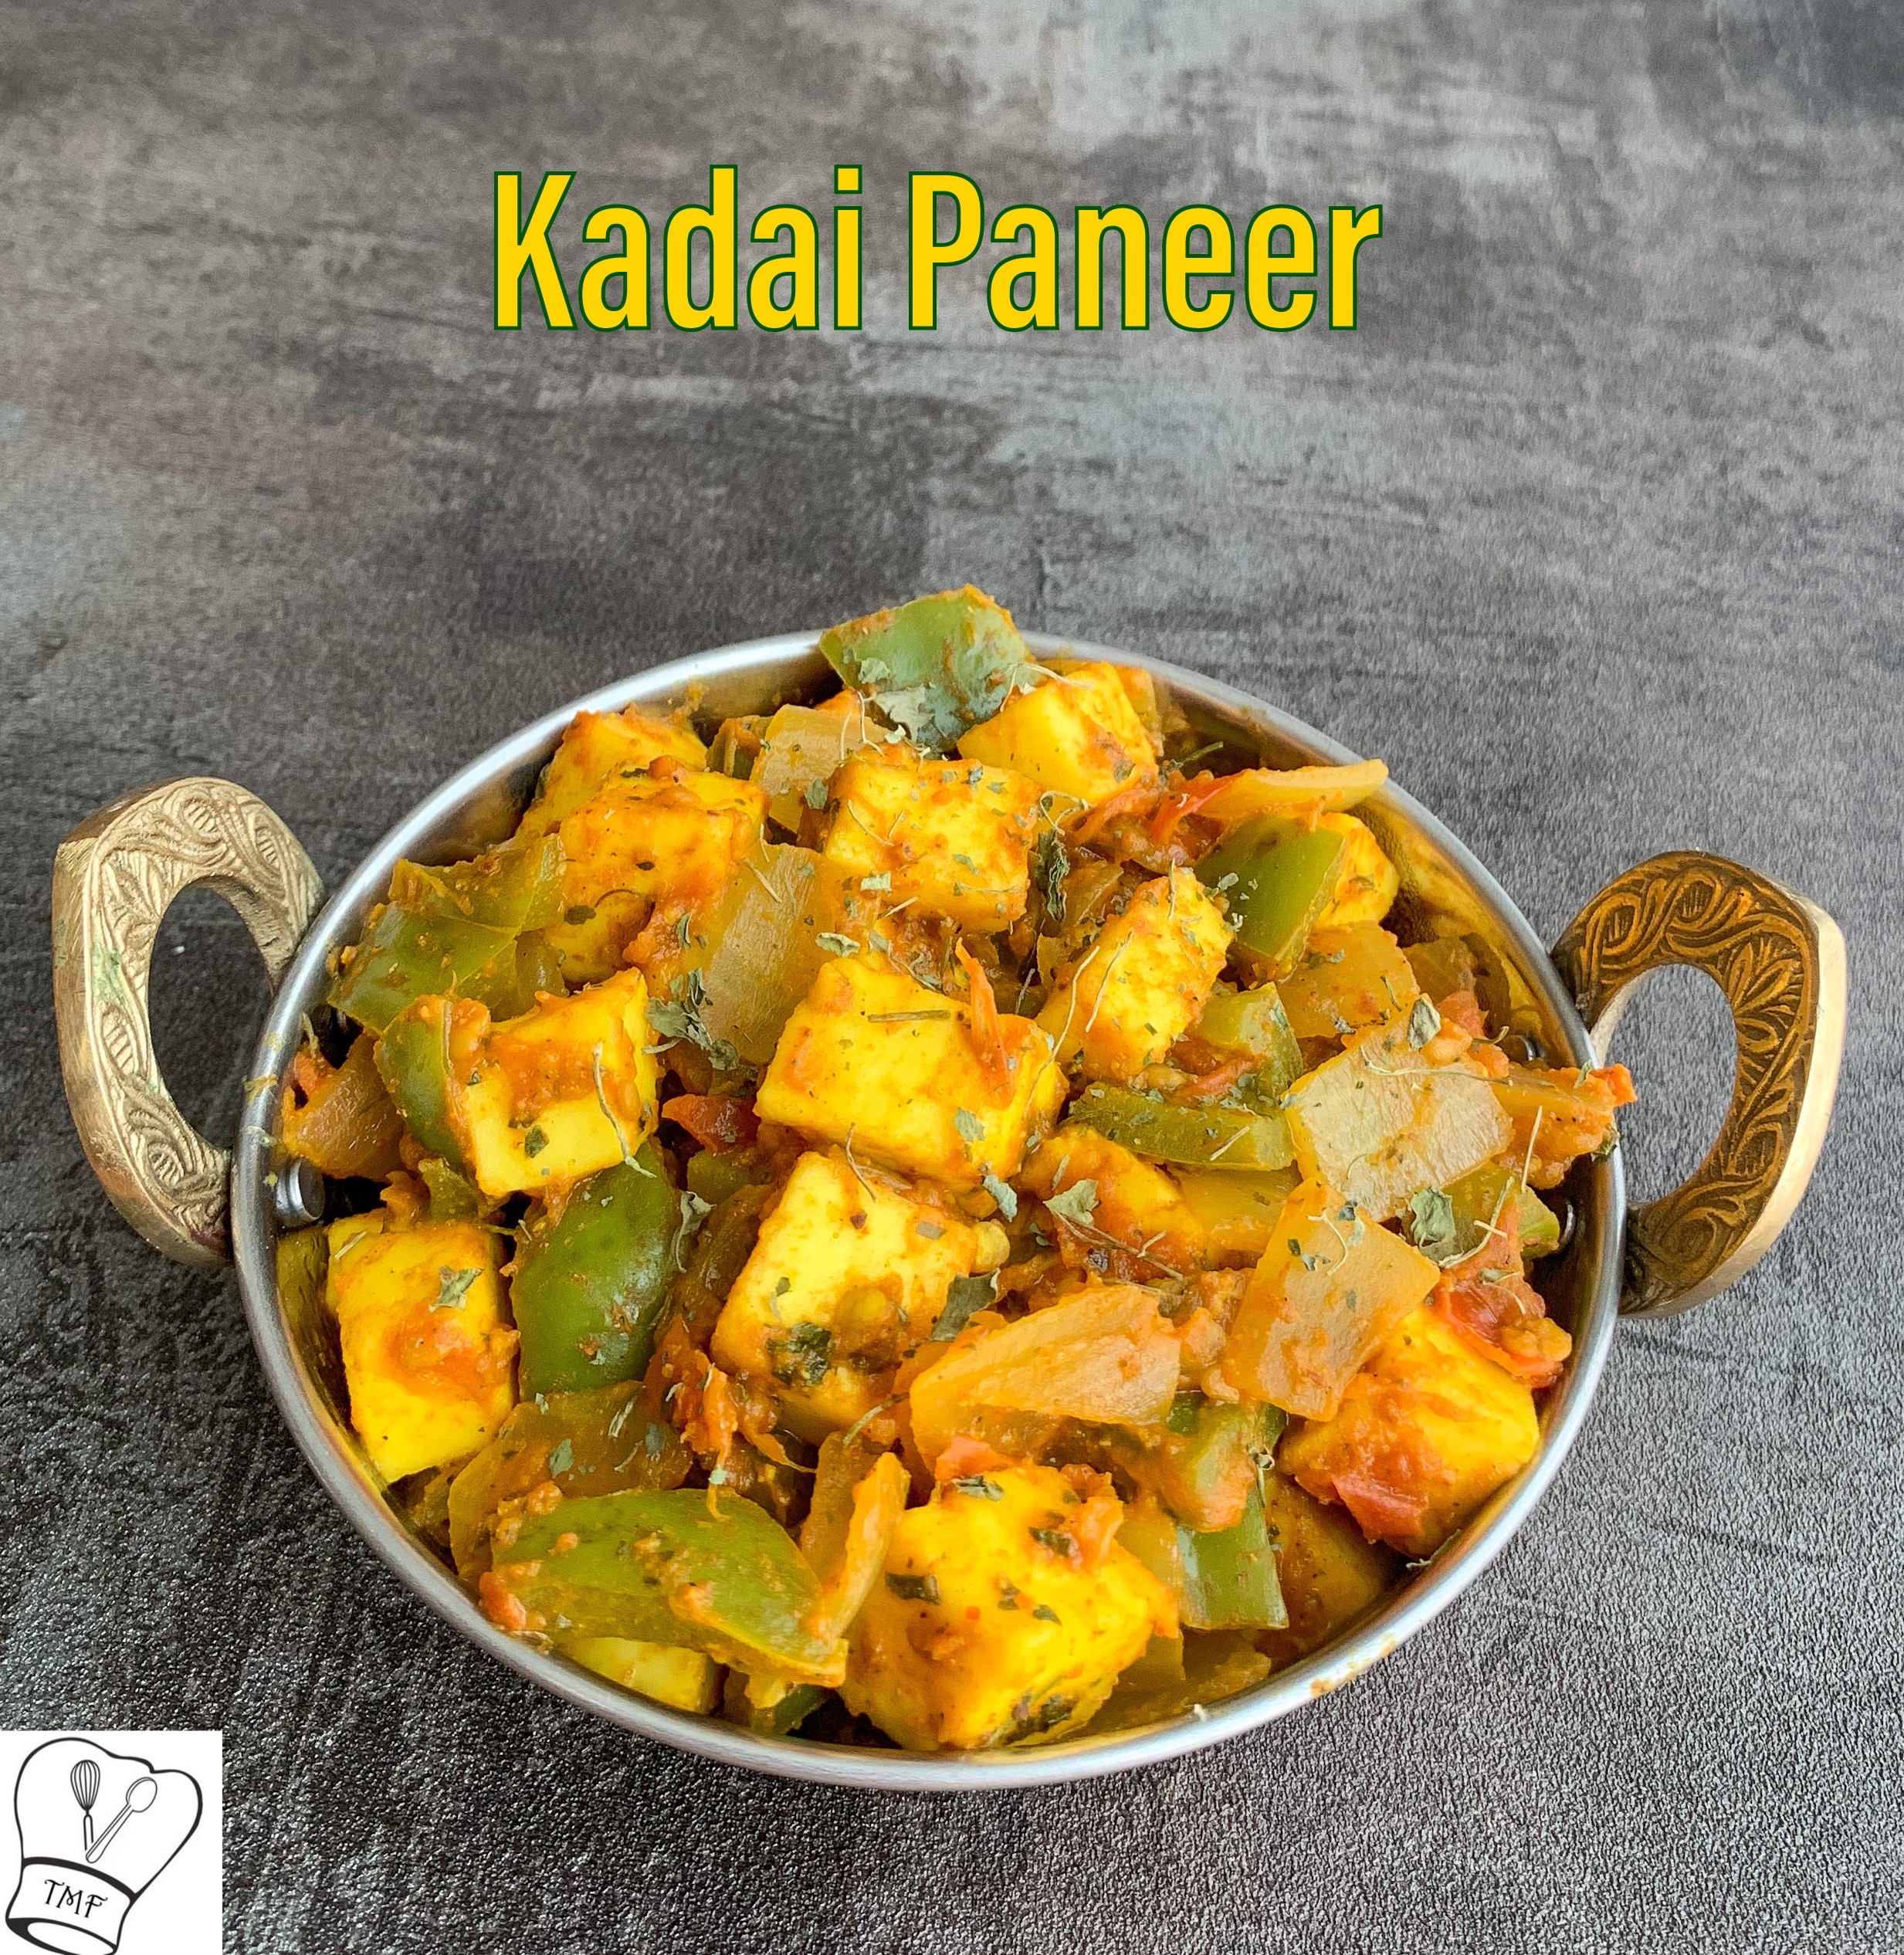
Dish: kadai_paneer